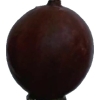
Label: gooseberry